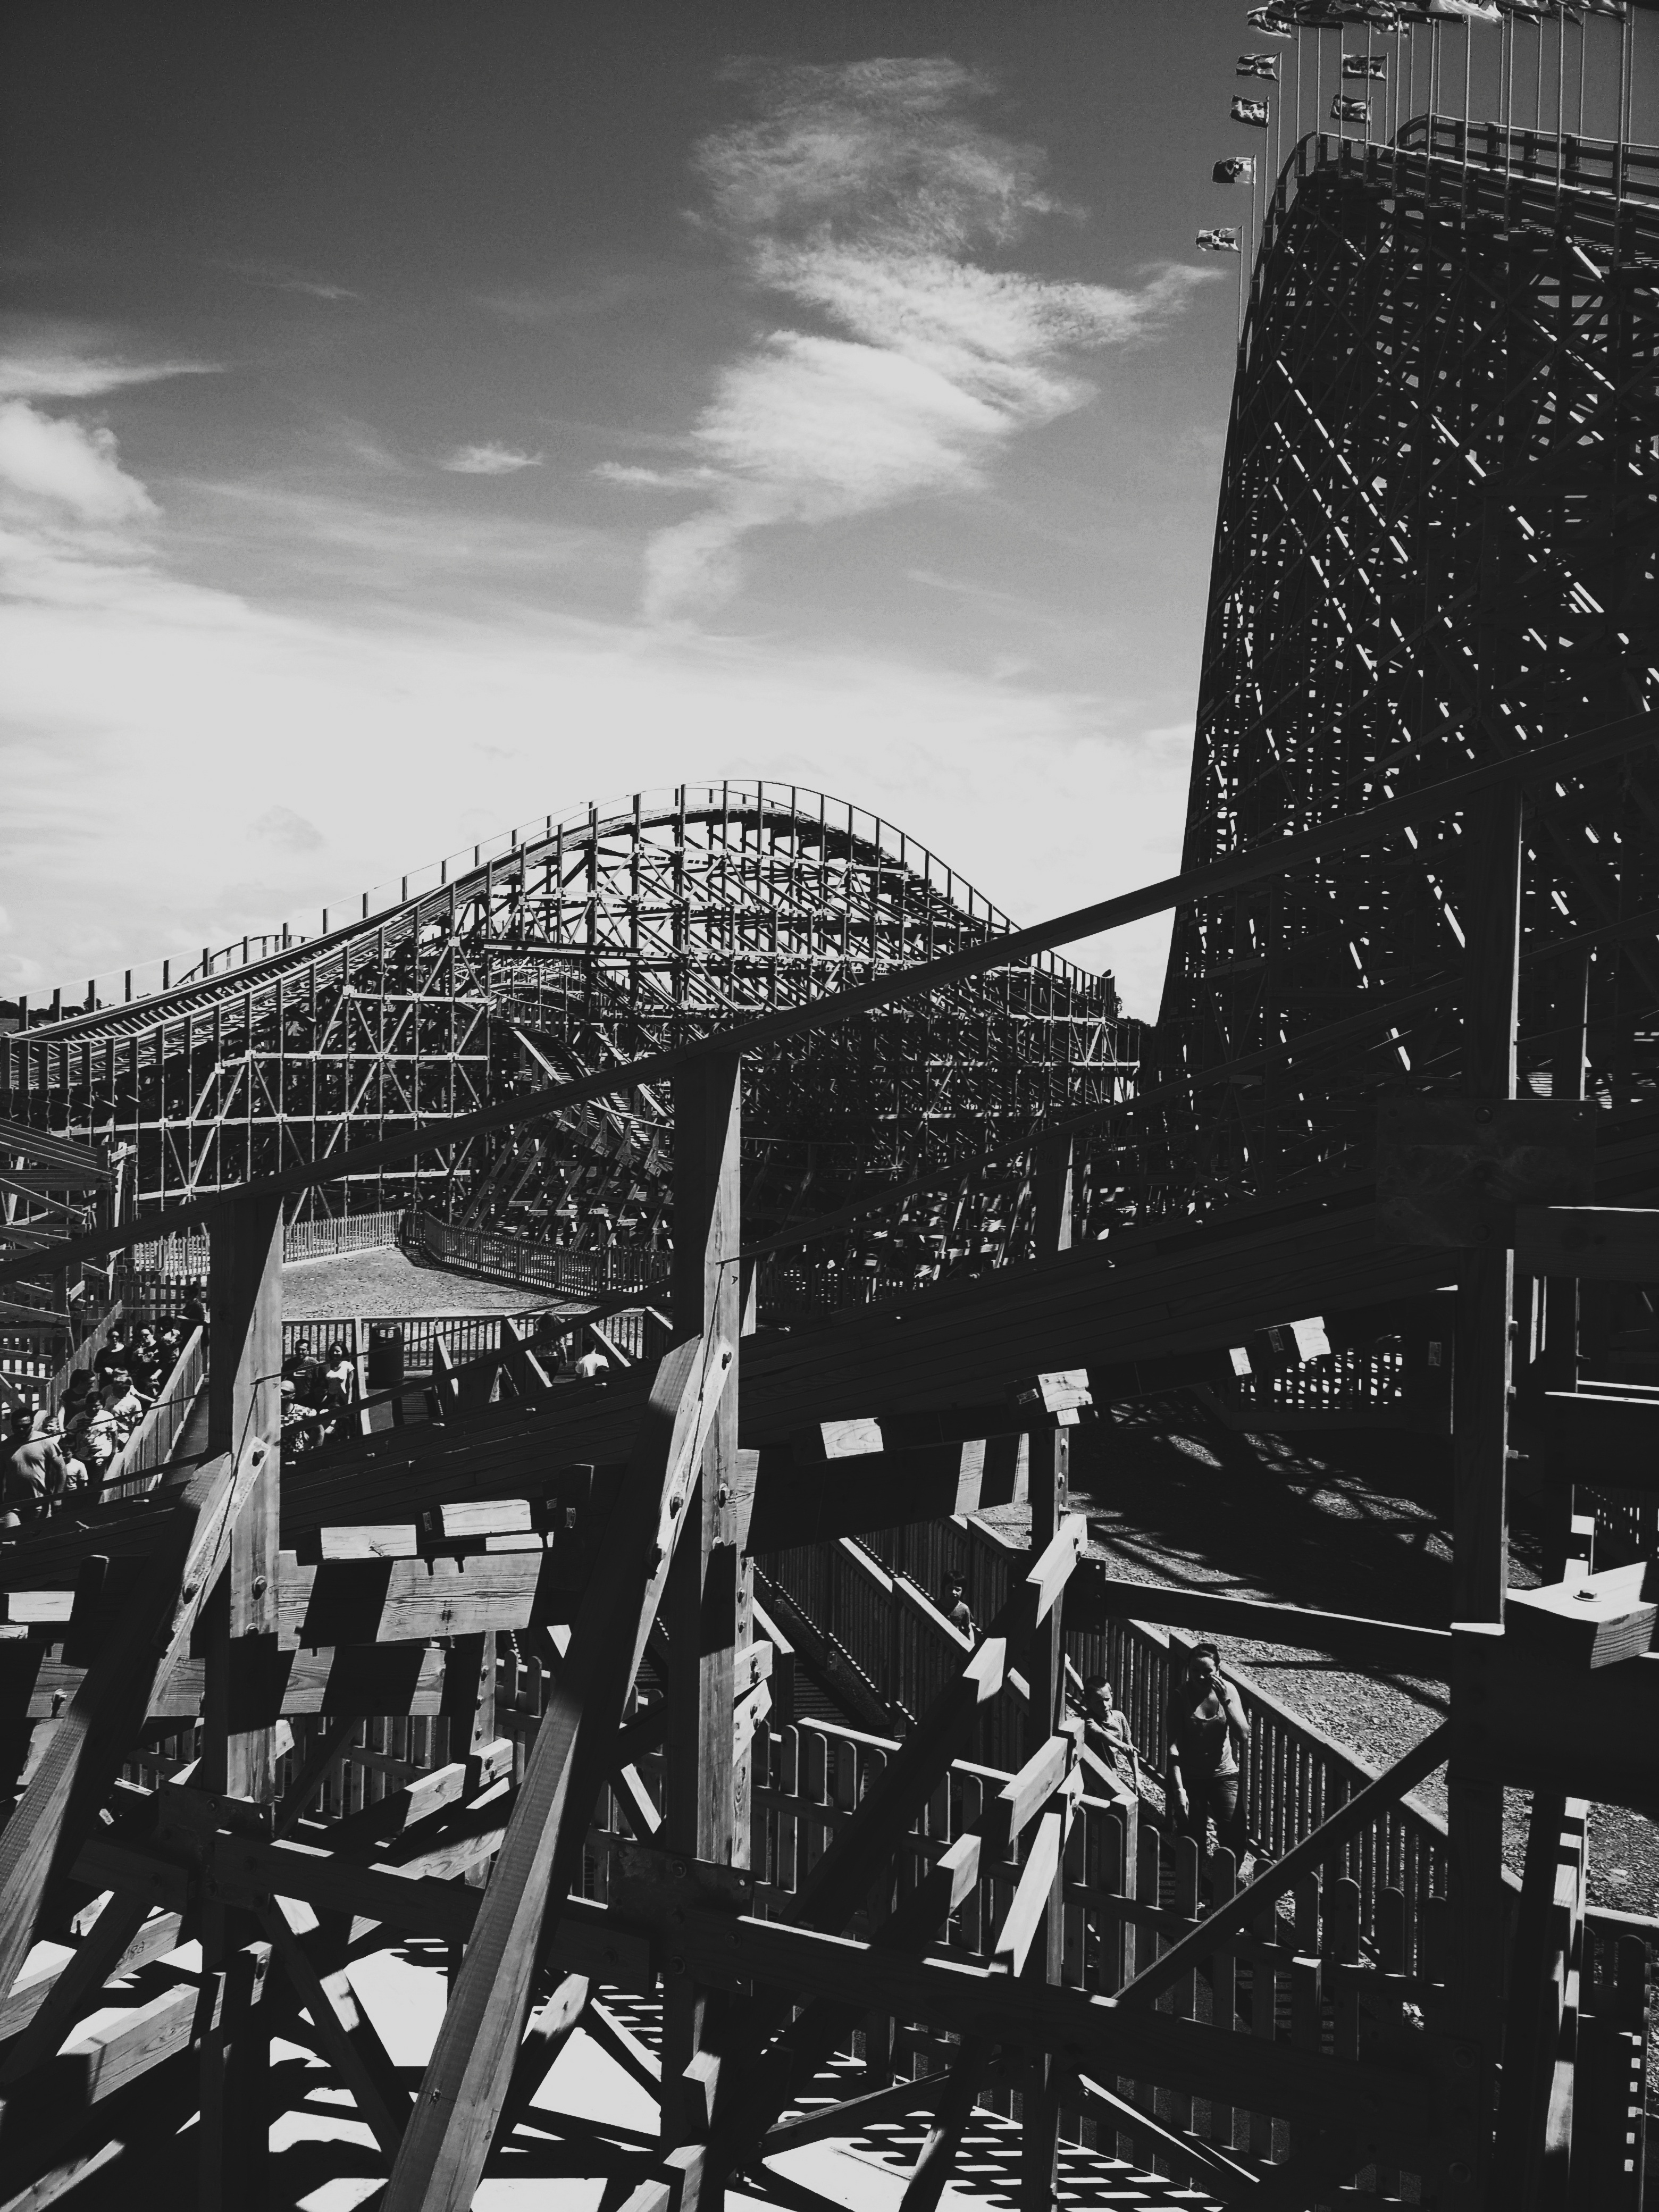
black and white, skyline, photography, skyscraper, cityscape, black, monochrome, metropolis, monochrome photography